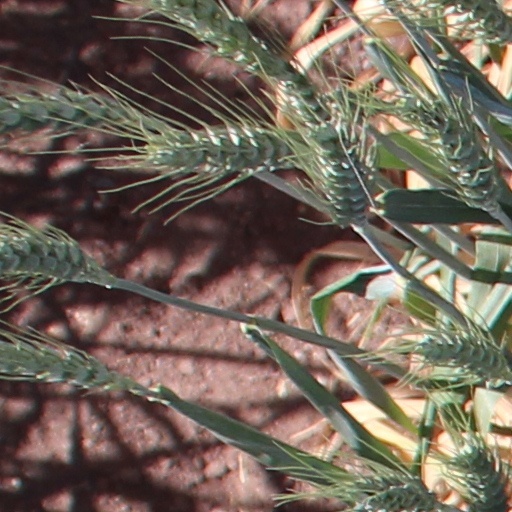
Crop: wheat